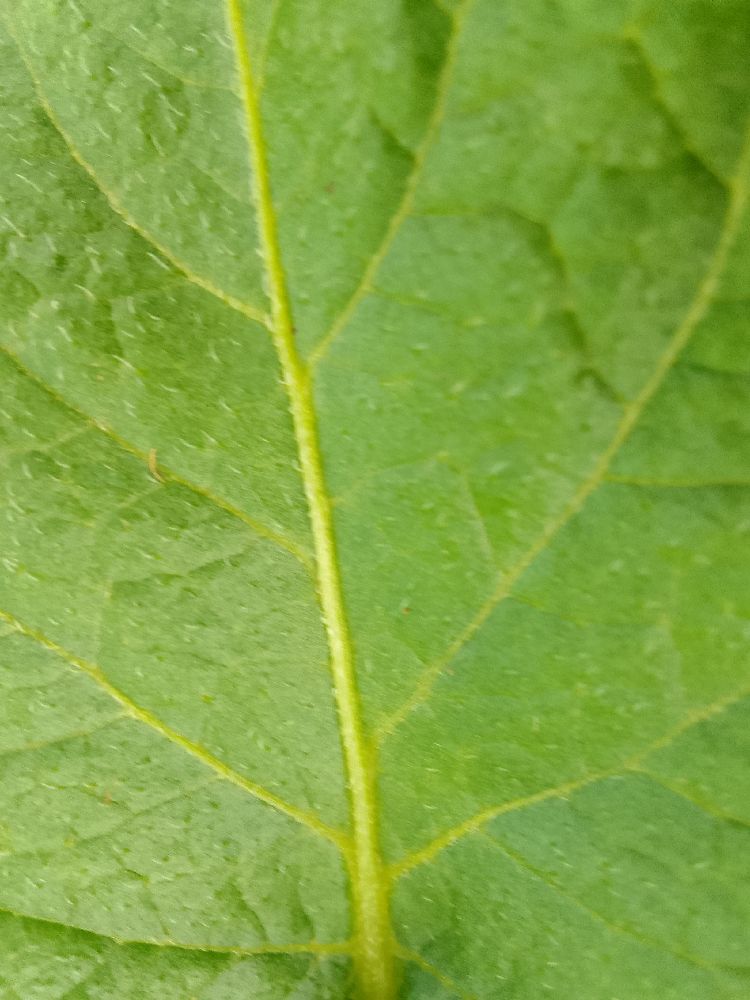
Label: Healthy